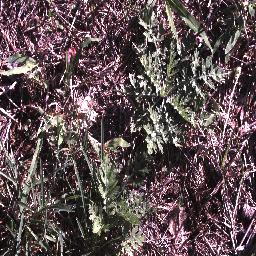
Label: parthenium